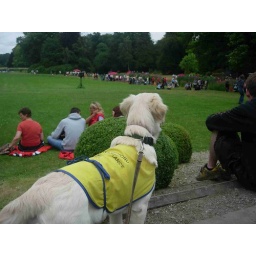
Alix is a female golden retriever and a service dog in training. Picture taken by her foster family.